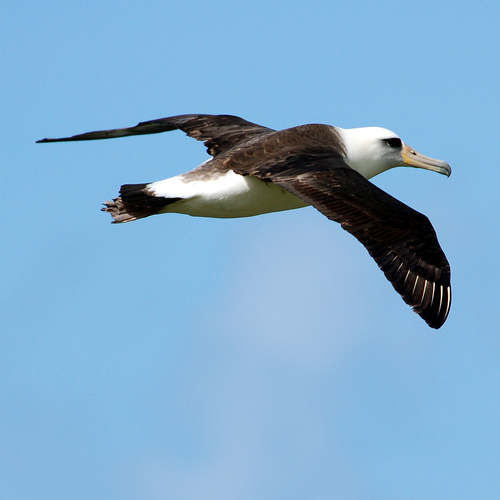
this bird has a white crown, a white nape, a white throat, and its wings are dark brown.
the bird has white crown, head and abdomen but black to dark brown coverts and retrices.
the body of the bird is white, the beak is orange and long, and the wings are black.
this bird is flying through the air and has a large wing span.
this long-billed bird is solid white from breast to flank, with black wings and rectrices.
a black and white bird flying through the air.
the bird has a white head and a bill that is yellow in color.
this is a large bird with a white body and black wings.
this bird has a large white body, with brown wings and curved bill.
this bird has wings that are brown and has a white belly
Species: Laysan Albatross